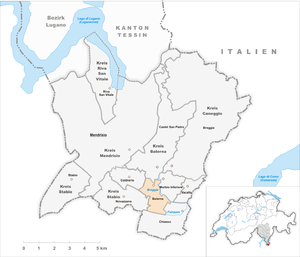
Balerna est une commune suisse située dans le sud du canton du Tessin dans le Mendrisiotto.